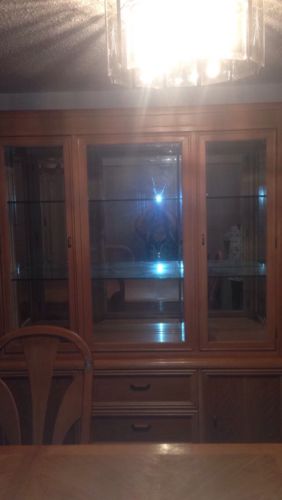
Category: cabinet